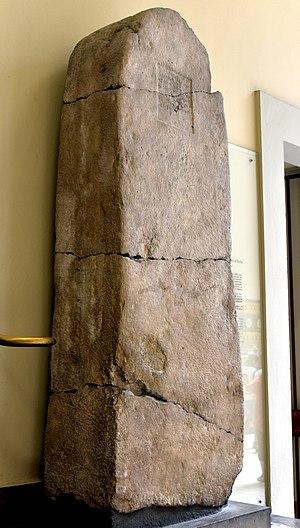
Assur est une ancienne ville, capitale de l'Assyrie jusqu'au début du IXᵉ siècle av. J.-C., située sur la rive occidentale du Tigre. Ses ruines se trouvent actuellement sur le site de Qalʿat Sharqat, dans la plaine de Sharqat, à environ 110 kilomètres au sud de Mossoul. Le site principal est un promontoire dominant le fleuve, peuplé depuis au moins le début du IIIᵉ millénaire av. J.‑C. Il a été fouillé au début du XXᵉ siècle par une équipe dirigée par des archéologues allemands, puis à plusieurs reprises après 1945 par des archéologues irakiens et allemands.